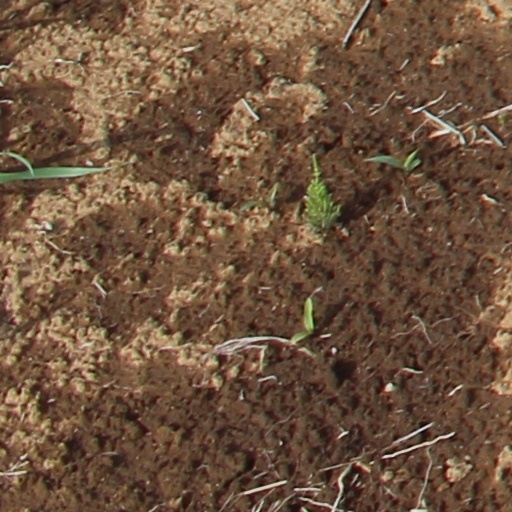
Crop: wheat